Chochenyo

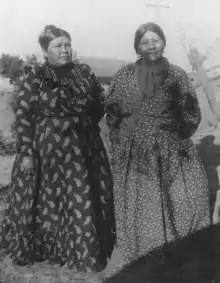
Ohlone elders at Alisal Rancheria (now Pleasanton California)

"Chochenyo" (also called "Chocheño" and "East Bay Costanoan") is also the name of their spoken language, one of the Costanoan dialects in the Utian family. Linguistically, Chochenyo, Tamyen (also Tamien) and Ramaytush are thought to be close dialects of a single language.